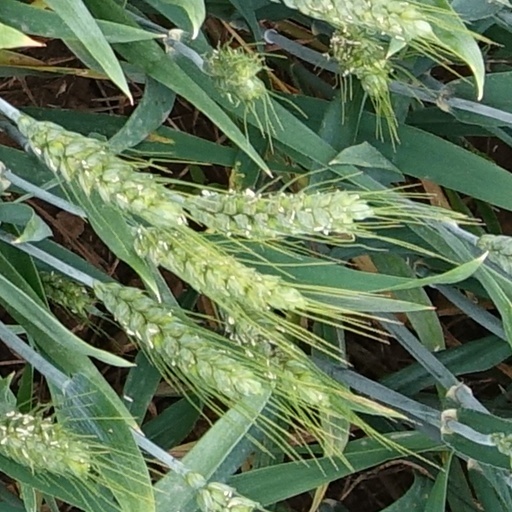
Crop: wheat